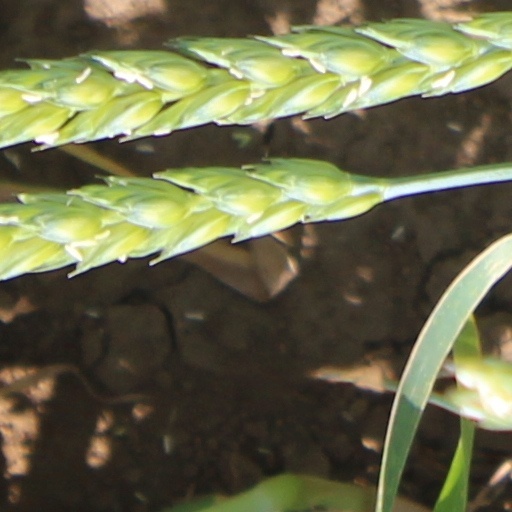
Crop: wheat